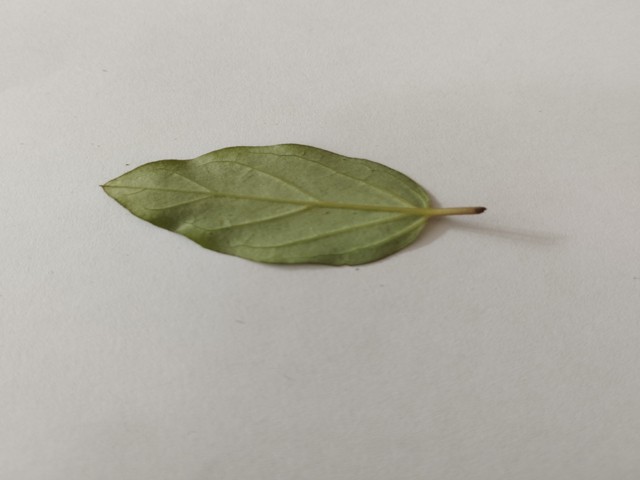
Plant: punarnava